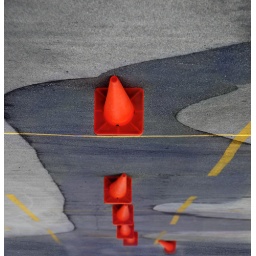
it cautiously used the rope to cross while the others waited in the water